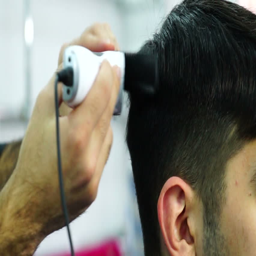
profession cuts the hair of the client with clipper